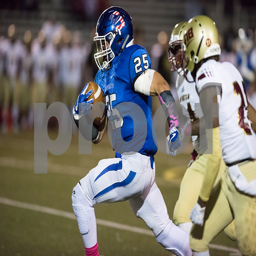
a city vs football on friday evening .